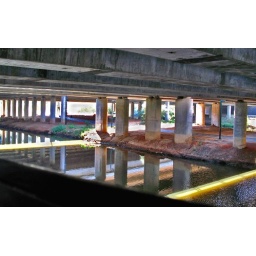
the river under the bridge